Gainjeonmokdan

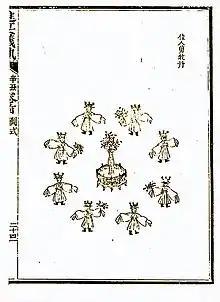

Gainjeonmokdan is a Korean court dance (called "jeongjae" 정재 in Korean), and literally means "beautiful people plucking peonies". This "jeongjae" was initiated and arranged by Hyomyeong Seja (Crown Prince Hyomyeong) in 1829 to please his father, King Sunjo. "Gainjeonmokdan" was first recorded in "Mujajinjak uiqwe" (무자진작의궤) in 1828.